Willow (cat)

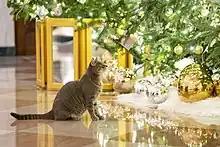
Willow overlooking Christmas decorations in the White House Cross Hall on December 22, 2022

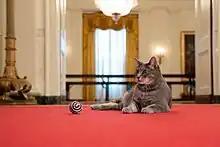
Willow explores the White House.

Jill Biden first met Willow during a campaign speech at the farm where she resided and she immediately bonded with her. In an interview Jill stated that the cat had, between then and her adoption by the Bidens, been living with a foster family, and that she had grown attached to the cat. Rick Telesz, Willow's former owner, claimed that he received a phone call where he was informed that Jill wanted to adopt Willow from him.